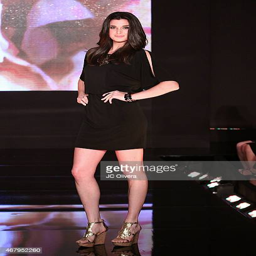
models walk the runway during the launch of person